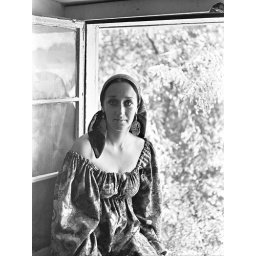
Diane sitting in the window of her room with a view of the back yard elm tree..Evans Street, Dorchester, MA.Summer, 1968.